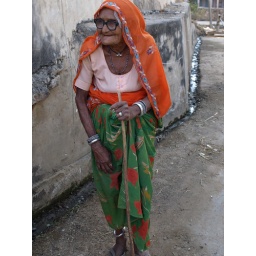
This lady was walking along the street in a small rural town in Rajasthan, India. I absolutely love her glasses.